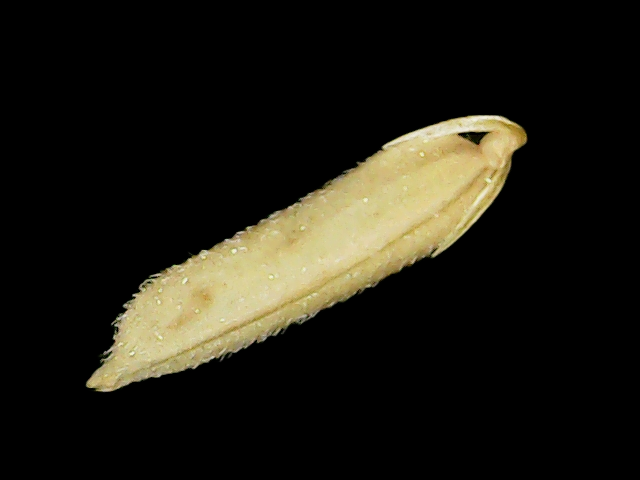
Rice variety: Binadhan19